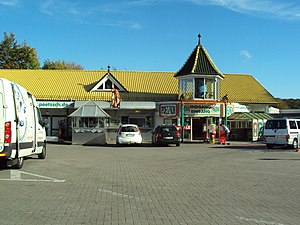
Poetzsch Kruså
Poetzsch i 2012.
Poetzsch Kruså er en grænsebutik ved Kobbermølle i Sydslesvig i Tyskland. Firmaet blev grundlagt i 1921 ved den gamle toldvej. En af de vigtige salgsvarer var bananer, derfor kom stedet hurtig til at hedde Banan-Alléen. Omkring 1960'erne blev den nye grænseovergang indviet og butikken også flyttet til den nuværende placering. Butikken har i 2009 undergået en omfattende ombygning og modernisering. Mange vil nok kunne huske hvordan kundevognen skulle køre ned separat med lift, da butikken lå i flere plan.